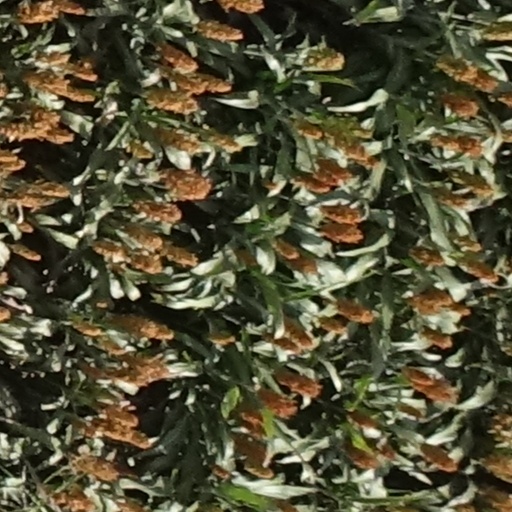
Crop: sorghum